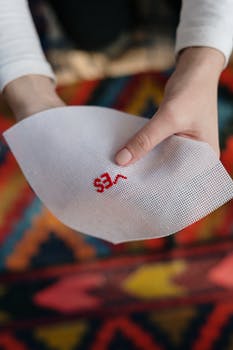
Label: No Watermark